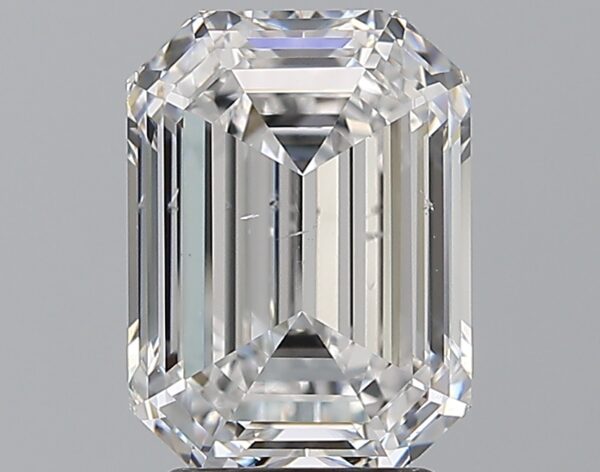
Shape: emerald
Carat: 3.01
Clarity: VS2
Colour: D
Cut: EX
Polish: EX
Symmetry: EX
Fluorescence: N
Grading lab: GIA
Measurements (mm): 9.69 x 7.14 x 4.38